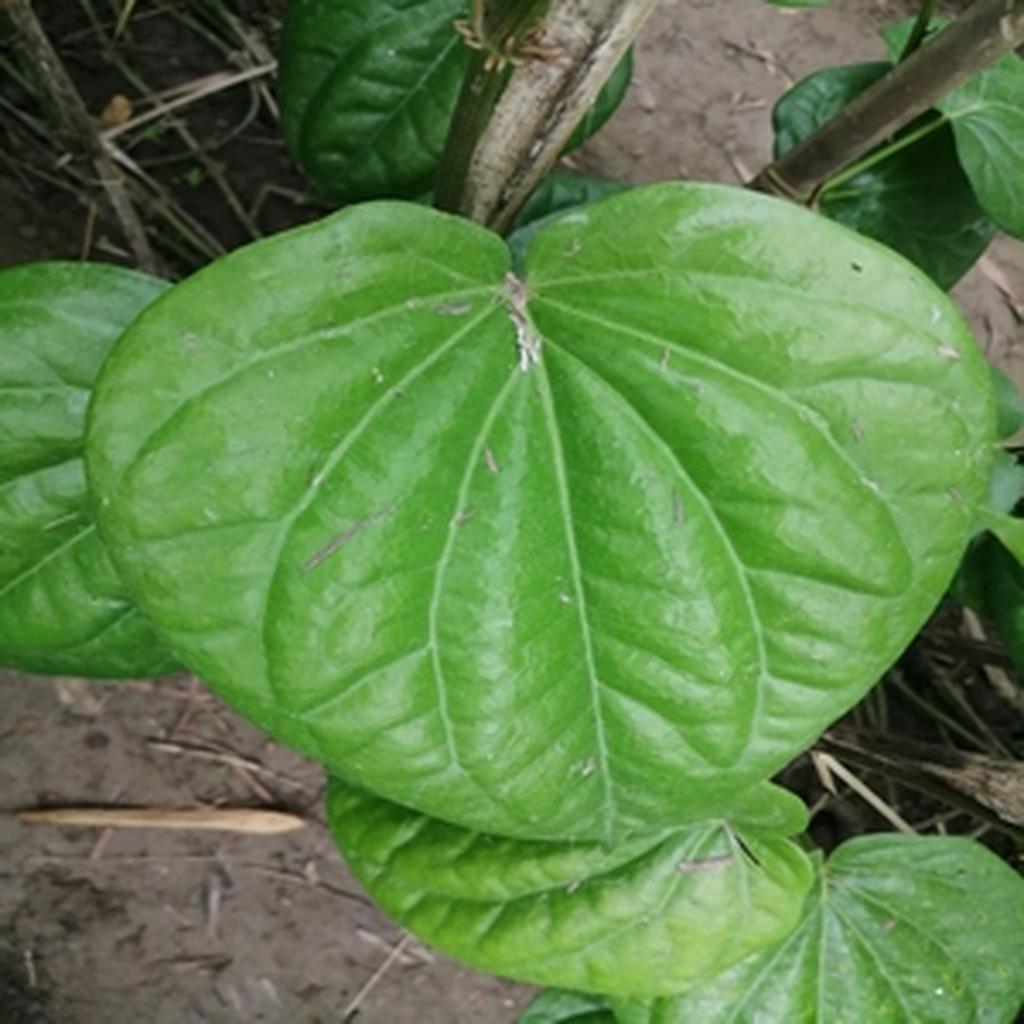
Label: Healthy_Leaf